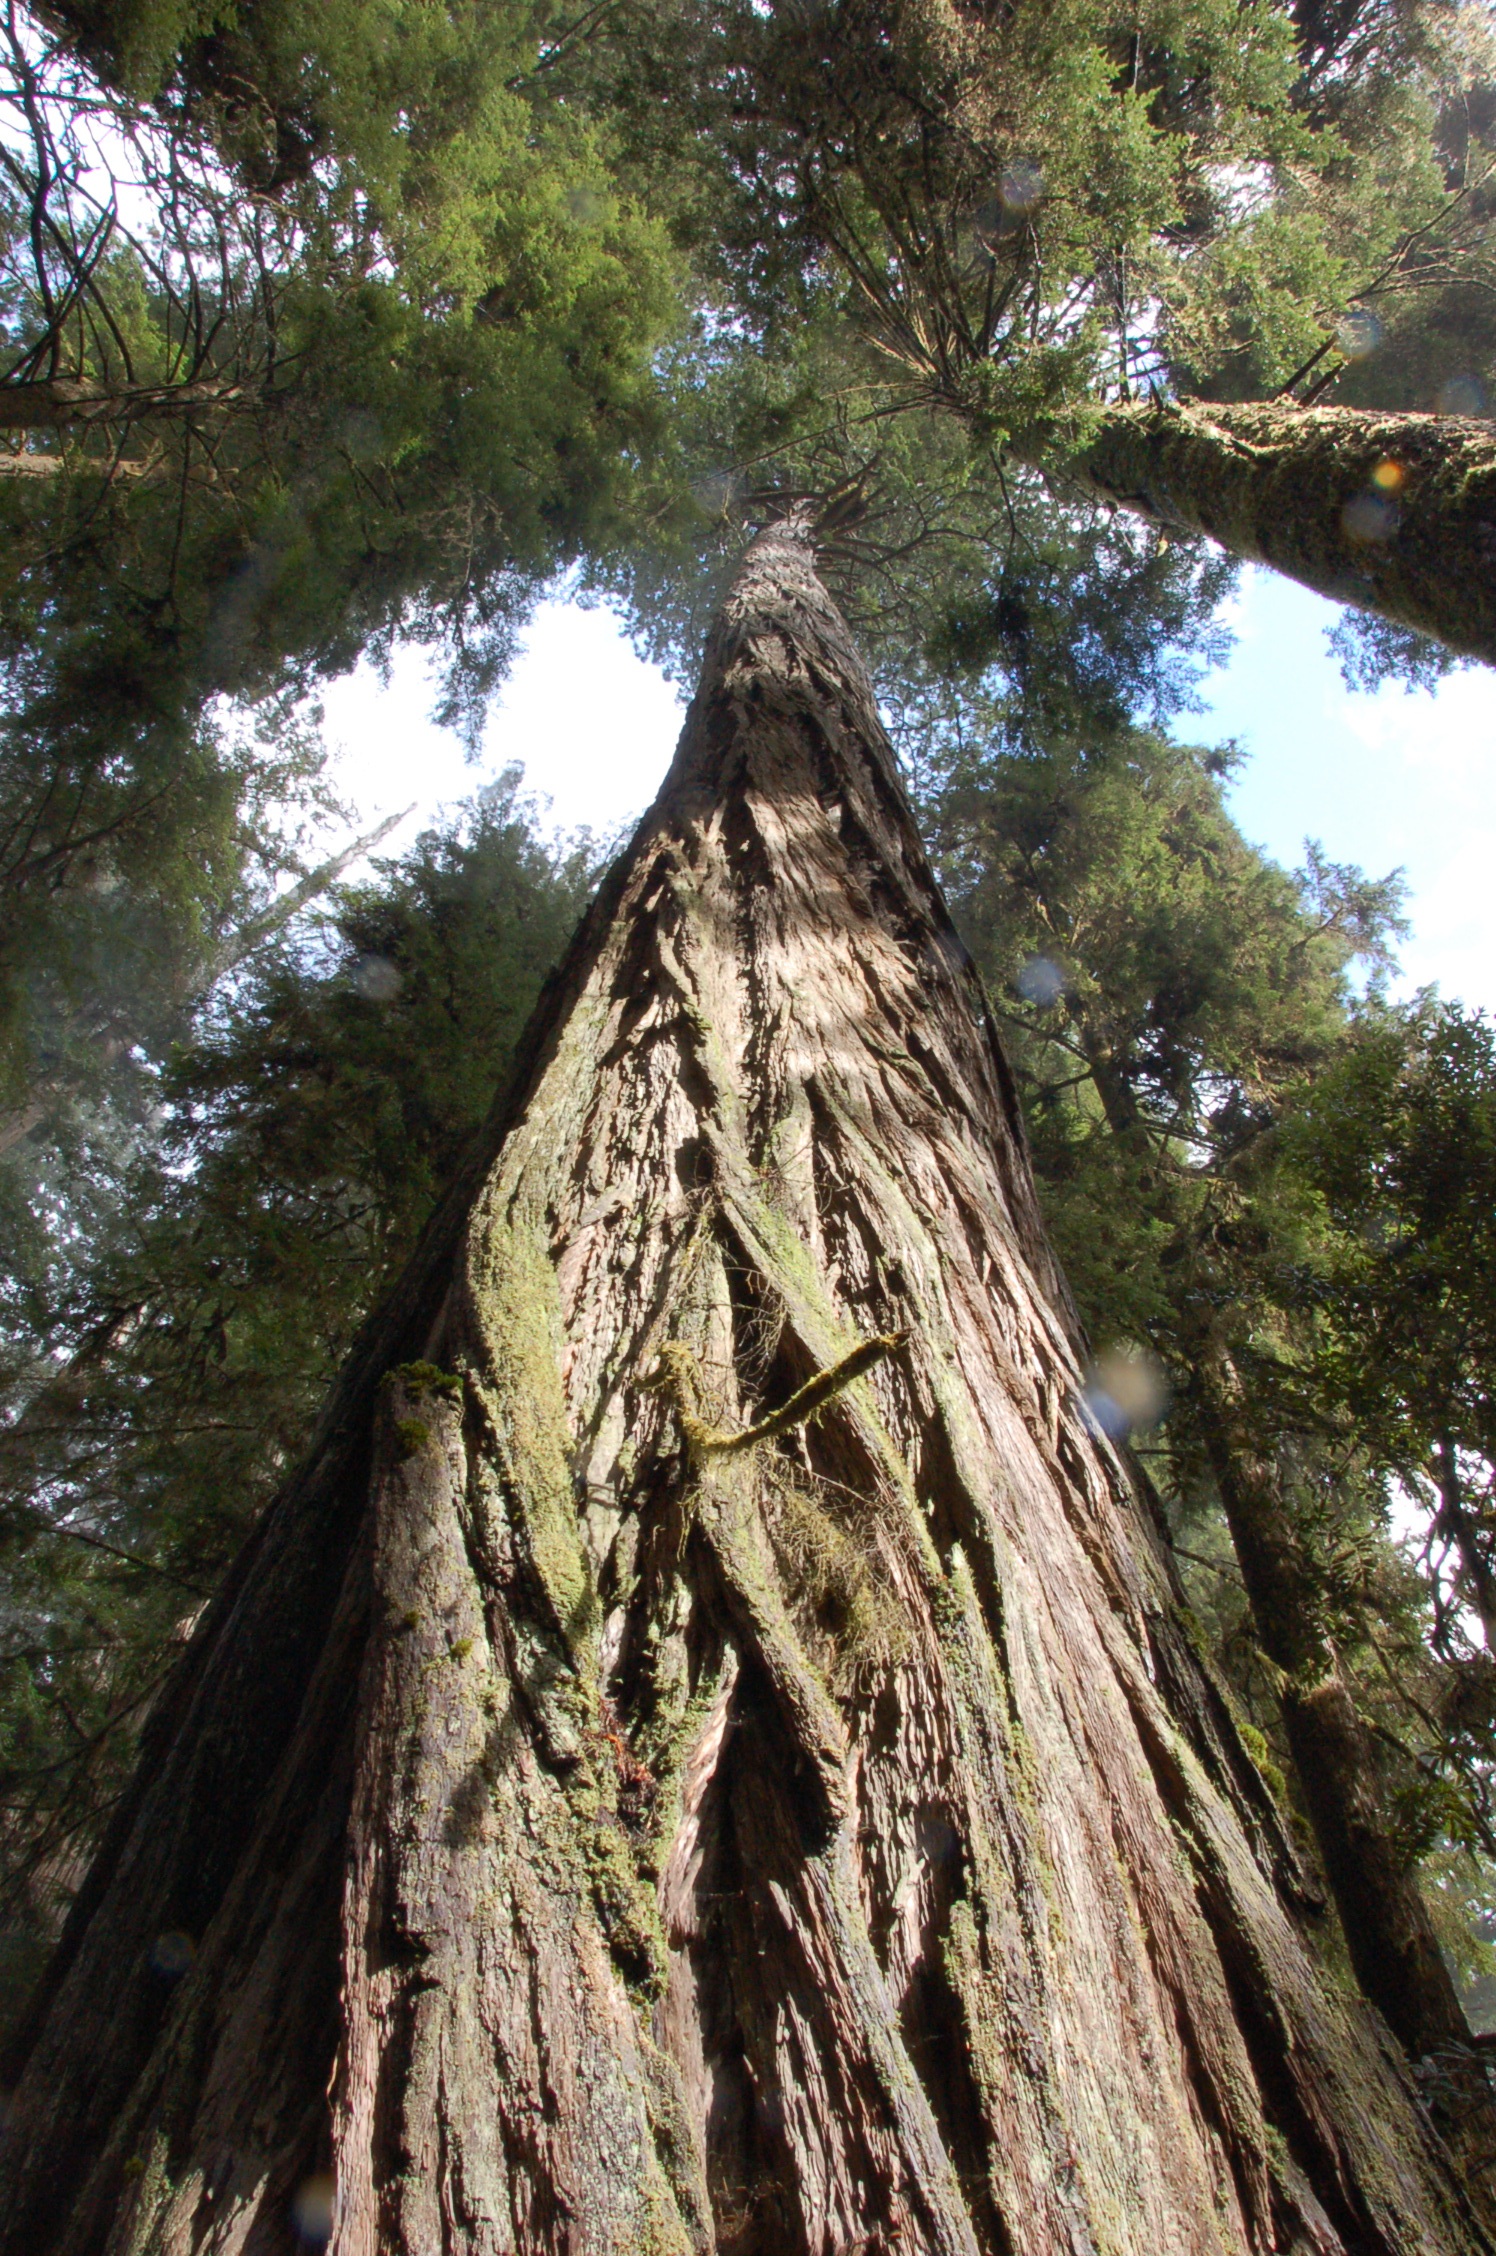
tree, nature, forest, wilderness, plant, trail, trunk, jungle, trees, woods, rainforest, woodland, habitat, redwoods, tall trees, giant trees, old growth forest, california redwoods, redwood trees, natural environment, woody plant